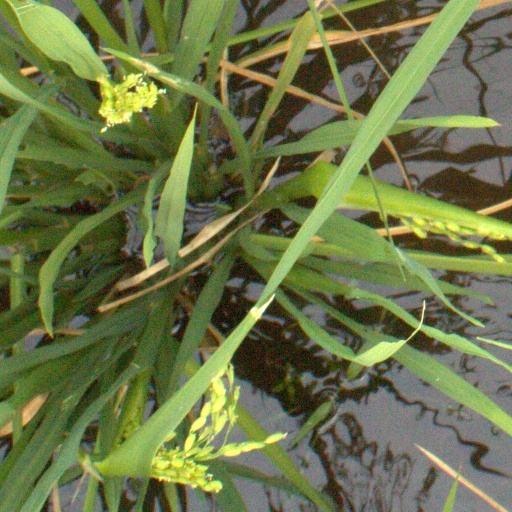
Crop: rice